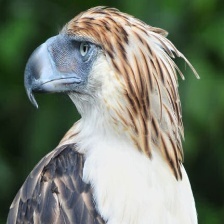
Species: PHILIPPINE EAGLE
Scientific name: PITHECOPHAGA JEFFERYI